Tataka

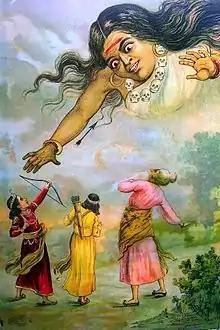
Rāma Killing Tāṭakā, print by the Ravi Varma Press, c.1910's

Tāṭakā is a minor "yakṣī" antagonist in the "Rāmāyaṇa". Along with her son, Mārīca, Tāṭakā would harass and attack sages performing yajñas in the forest. They were ultimately slain by Rāma and Lakṣmaṇa on behest of their teacher, Viśvāmitra.